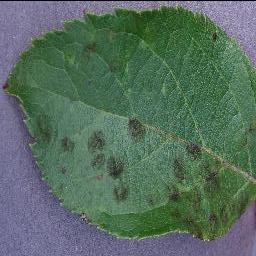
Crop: apple
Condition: scab